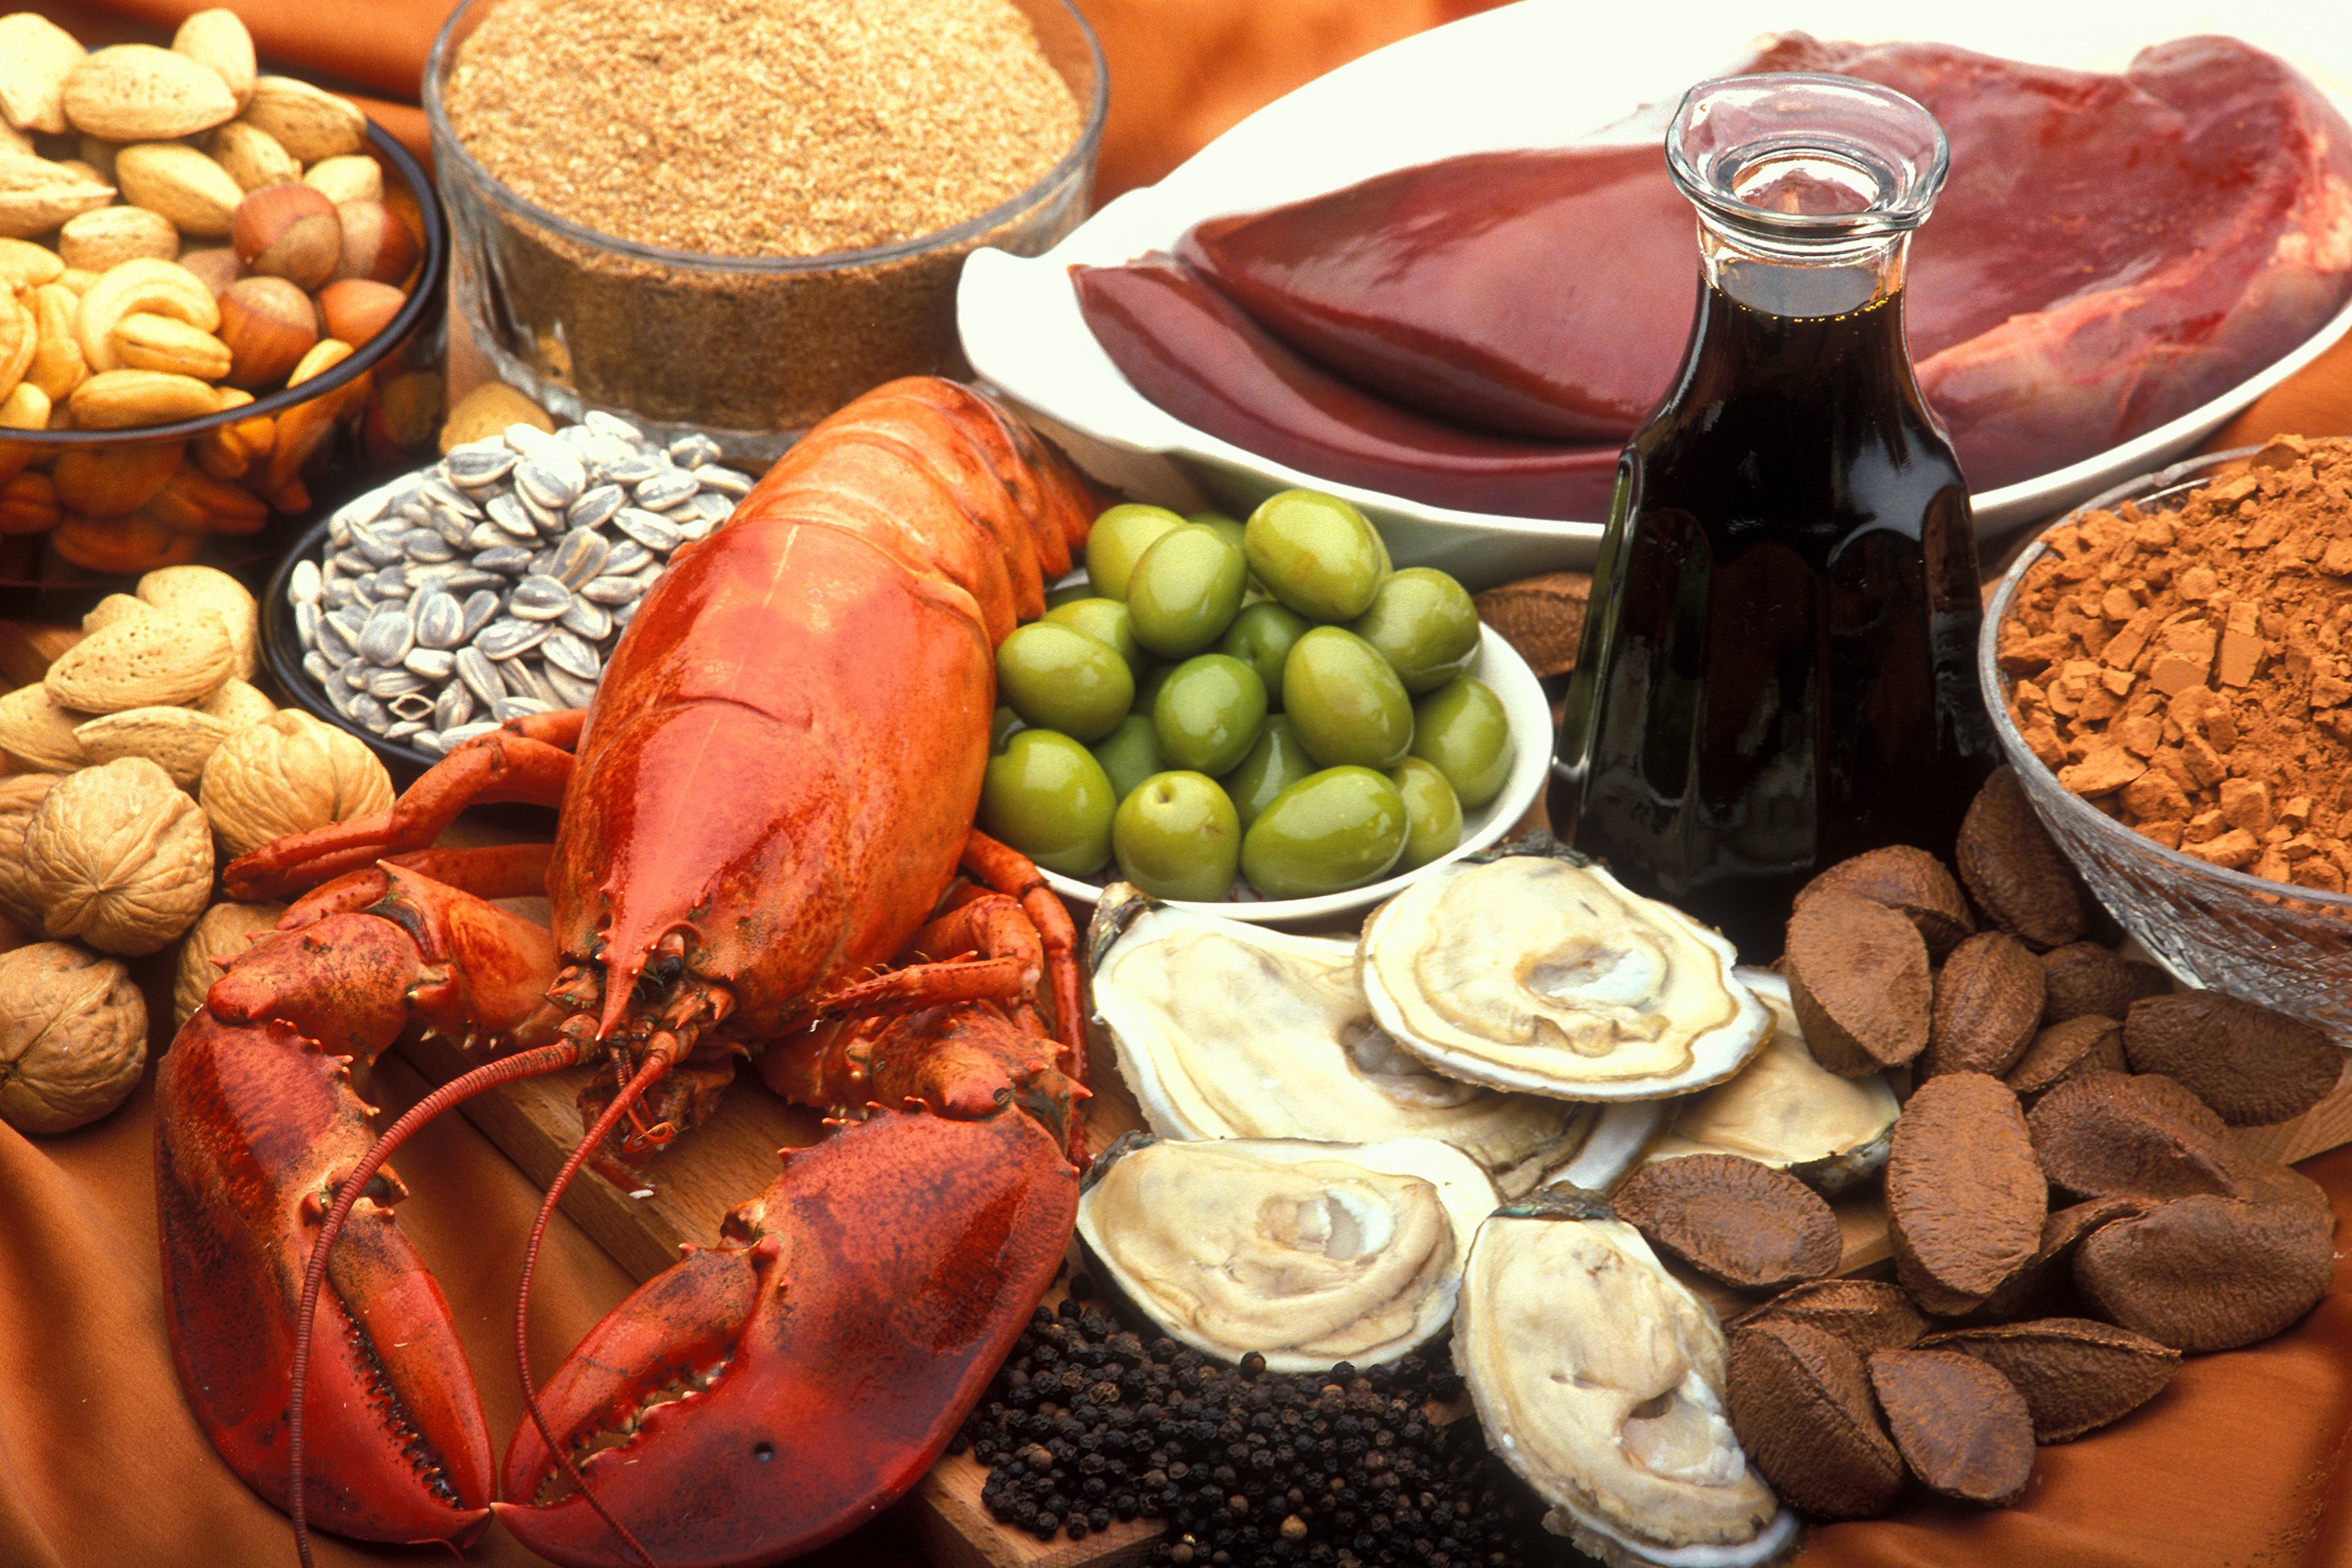
natural foods, food, cuisine, dish, ingredient, seafood, new england clam bake, cajun food, Food group, superfood, delicacy, seafood boil, crab boil, produce, vegetarian food, legume, local food, vegetable, recipe, brazilian food